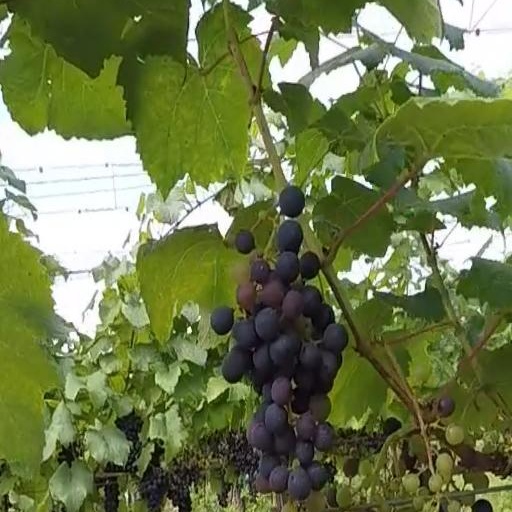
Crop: grape